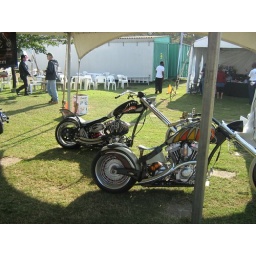
Casino bike built for Sibaya casino one off build with roullette wheel spinners, first ever in sa